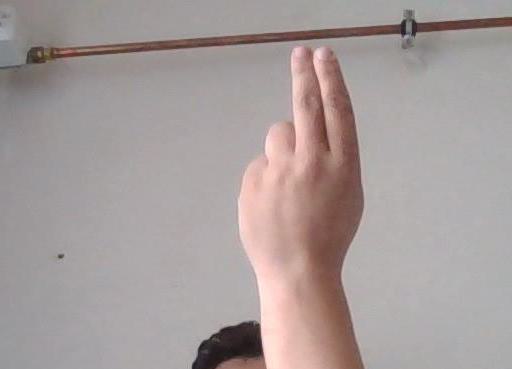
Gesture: two_up_inverted